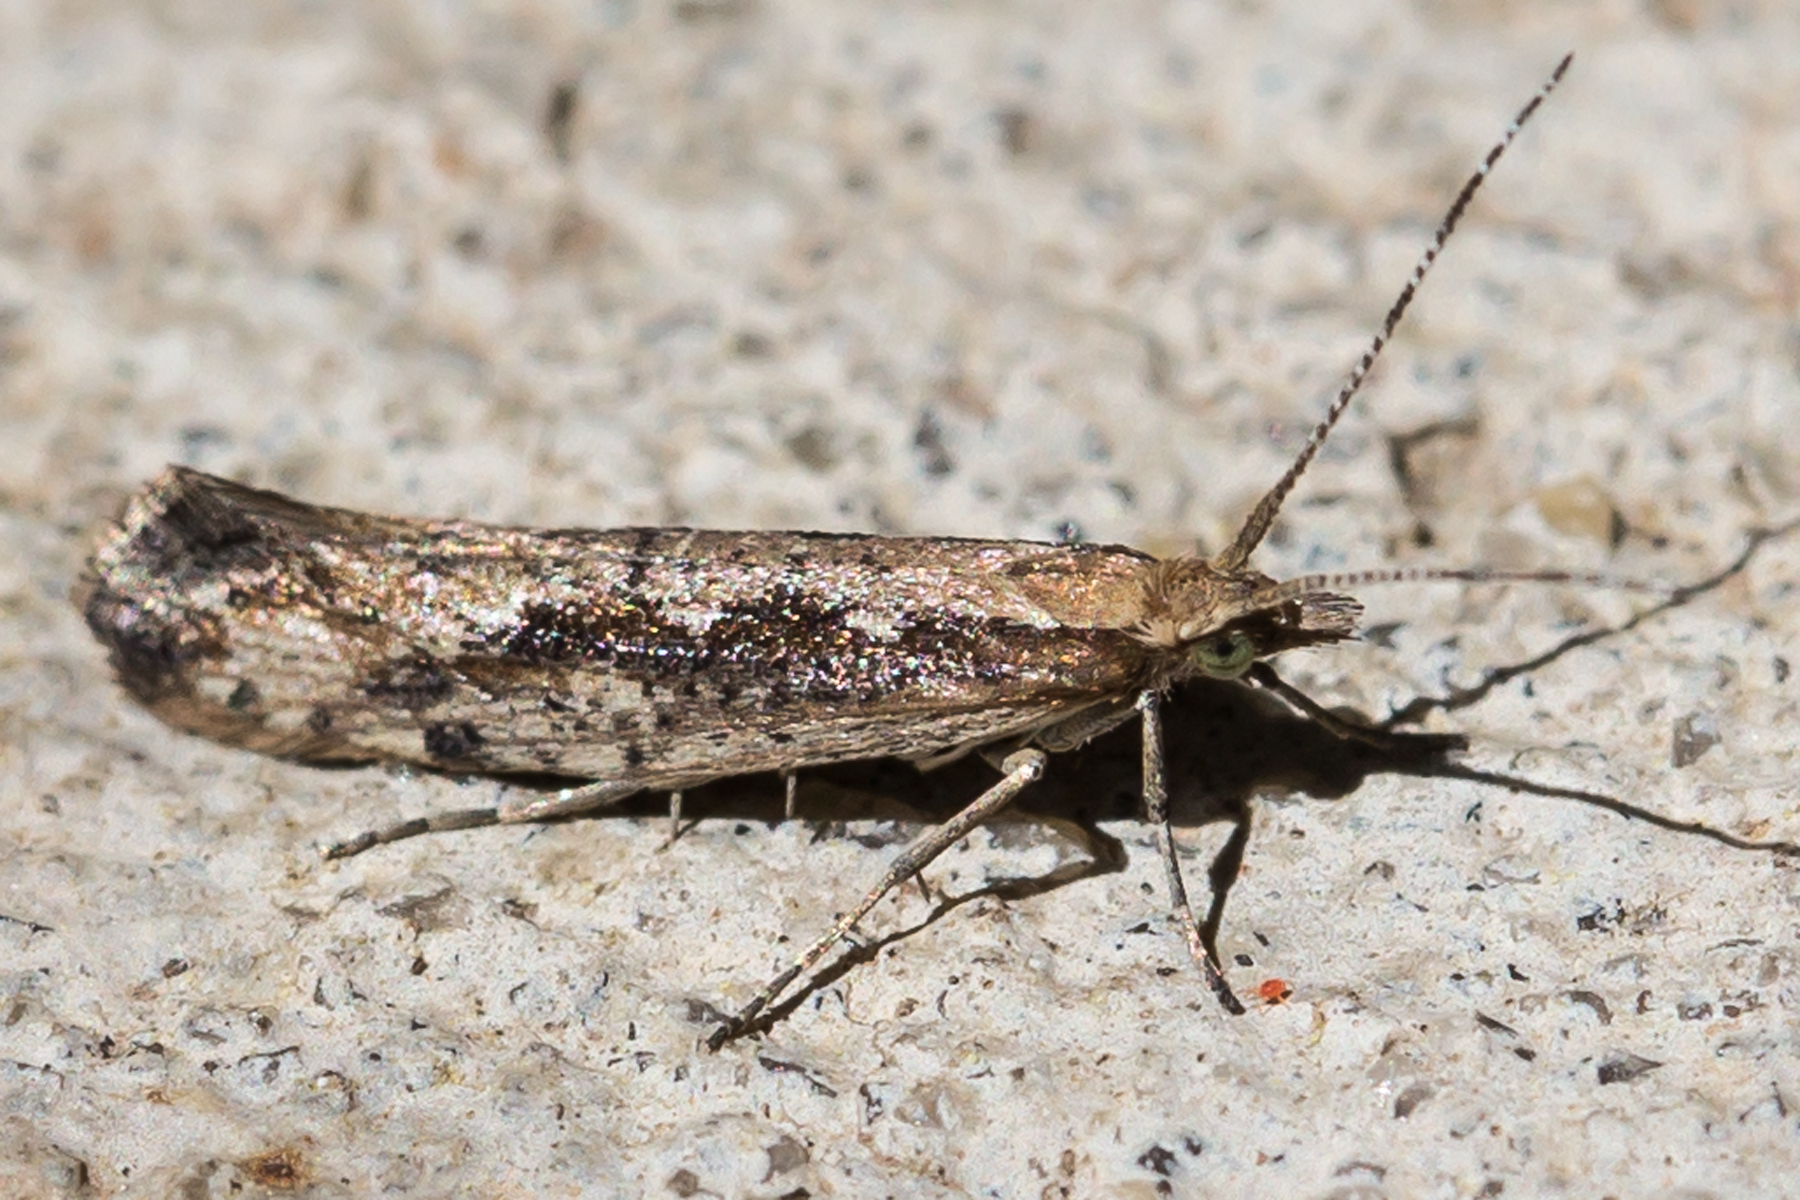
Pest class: diamondback_moth